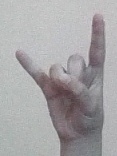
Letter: la